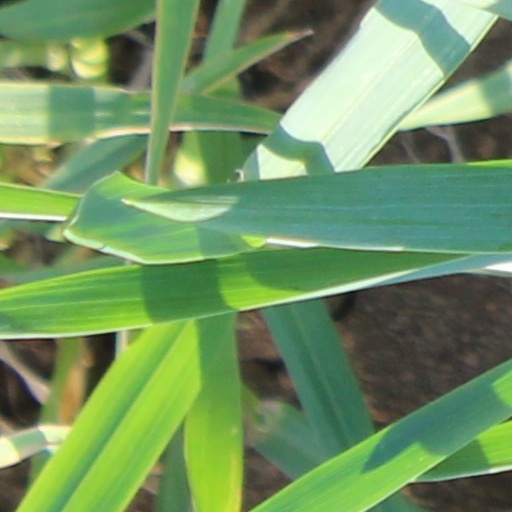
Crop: wheat